Jake Zyrus

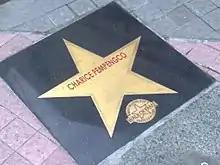
Zyrus' star, bearing the name "Charice Pempengco", his name prior to his gender transition, in the Eastwood City Walk of Fame, the Philippine equivalent of the Hollywood Walk of Fame.

Note: Prior to his appearance on "Tonight with Boy Abunda" in 2017, Zyrus' gender identity as a trans man was not known to the wider public. He was credited as his pre-transition name "Charice" prior to this television appearance.